Action of the Cockcroft

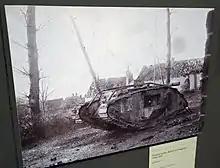

After the Battle of Langemarck, the British outpost line in the XVIII Corps area ran east and north of St Julien; about beyond, the north bearing St Julien–Poelcapelle road and the Zonnebeke–Langemarck road, running north-west, crossed. The roads formed a triangle with a road eastwards out of St Julien, which cut the Zonnebeke–Langemarck road at the Winnipeg strong point. There was another east–west road from the point of the triangle. The objectives were inside the triangle except for to the west, along the fourth road and the Cockcroft, further north, up the Zonnebeke–Langemarck road. British artillery had made many attempts to destroy the German fortifications; field-gun shells were ineffective and heavy artillery was inaccurate.